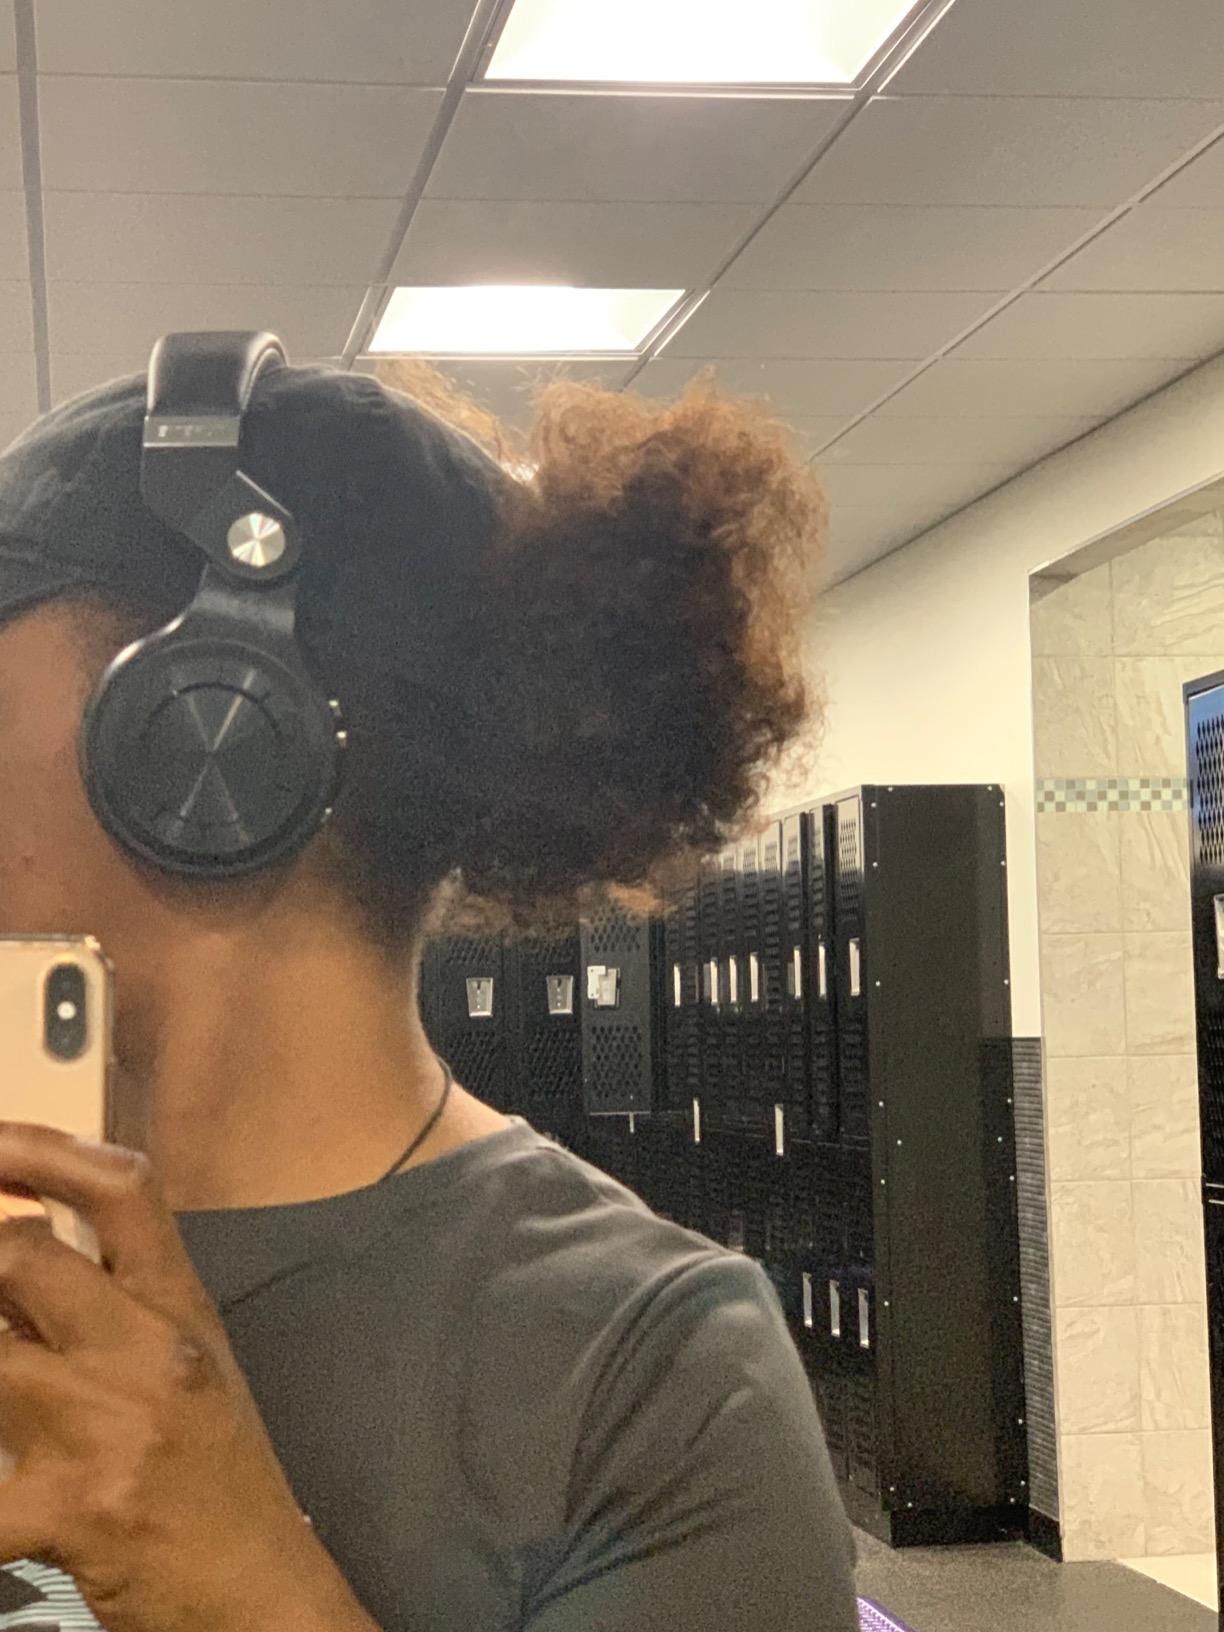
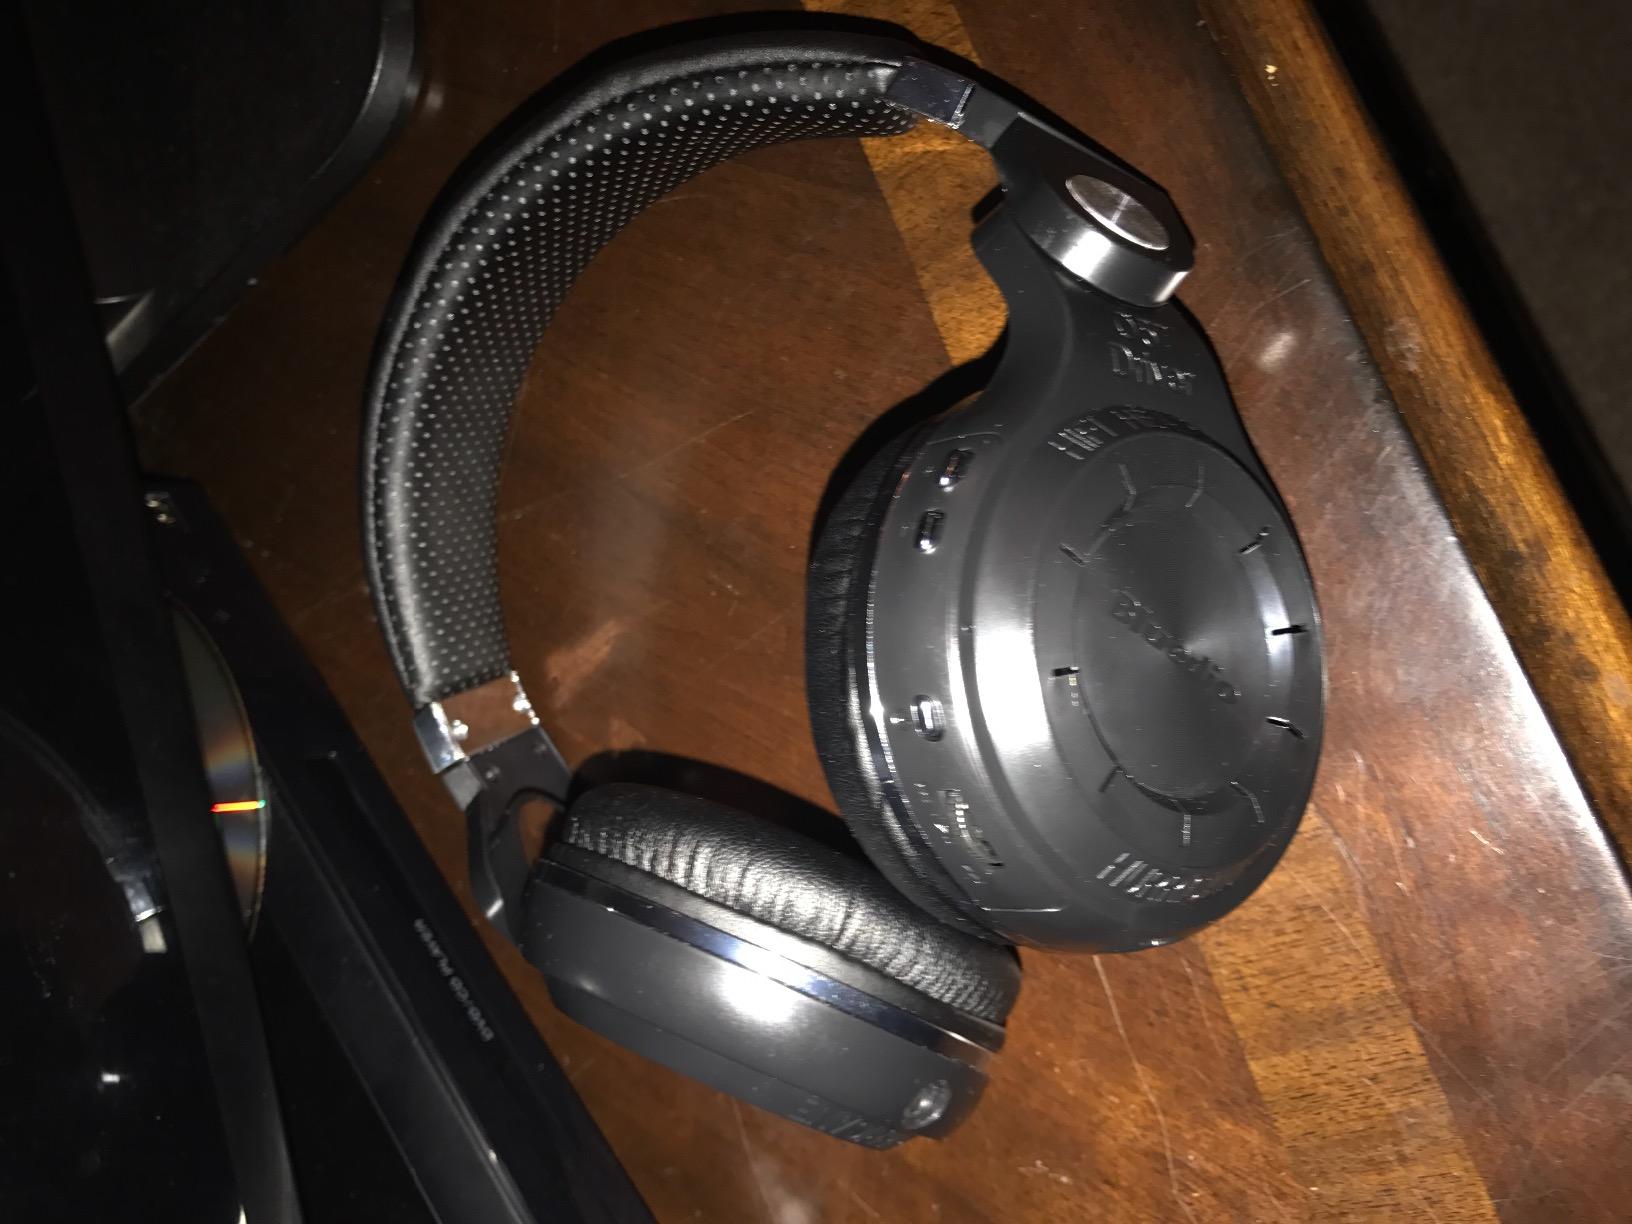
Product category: headphones
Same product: yes